Hyozo Omori

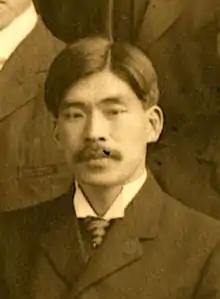
in 1907

was a Japanese physical education specialist who studied in America and married the American artist Annie Barrows Shepley. In Japan, they established "Yurin En" (友隣園; House of the Friendly Neighbor), which was a settlement house and leader in the Japanese playground movement. Omori introduced basketball and volleyball to the country and was the team manager at the 1912 Stockholm Olympics in Sweden.